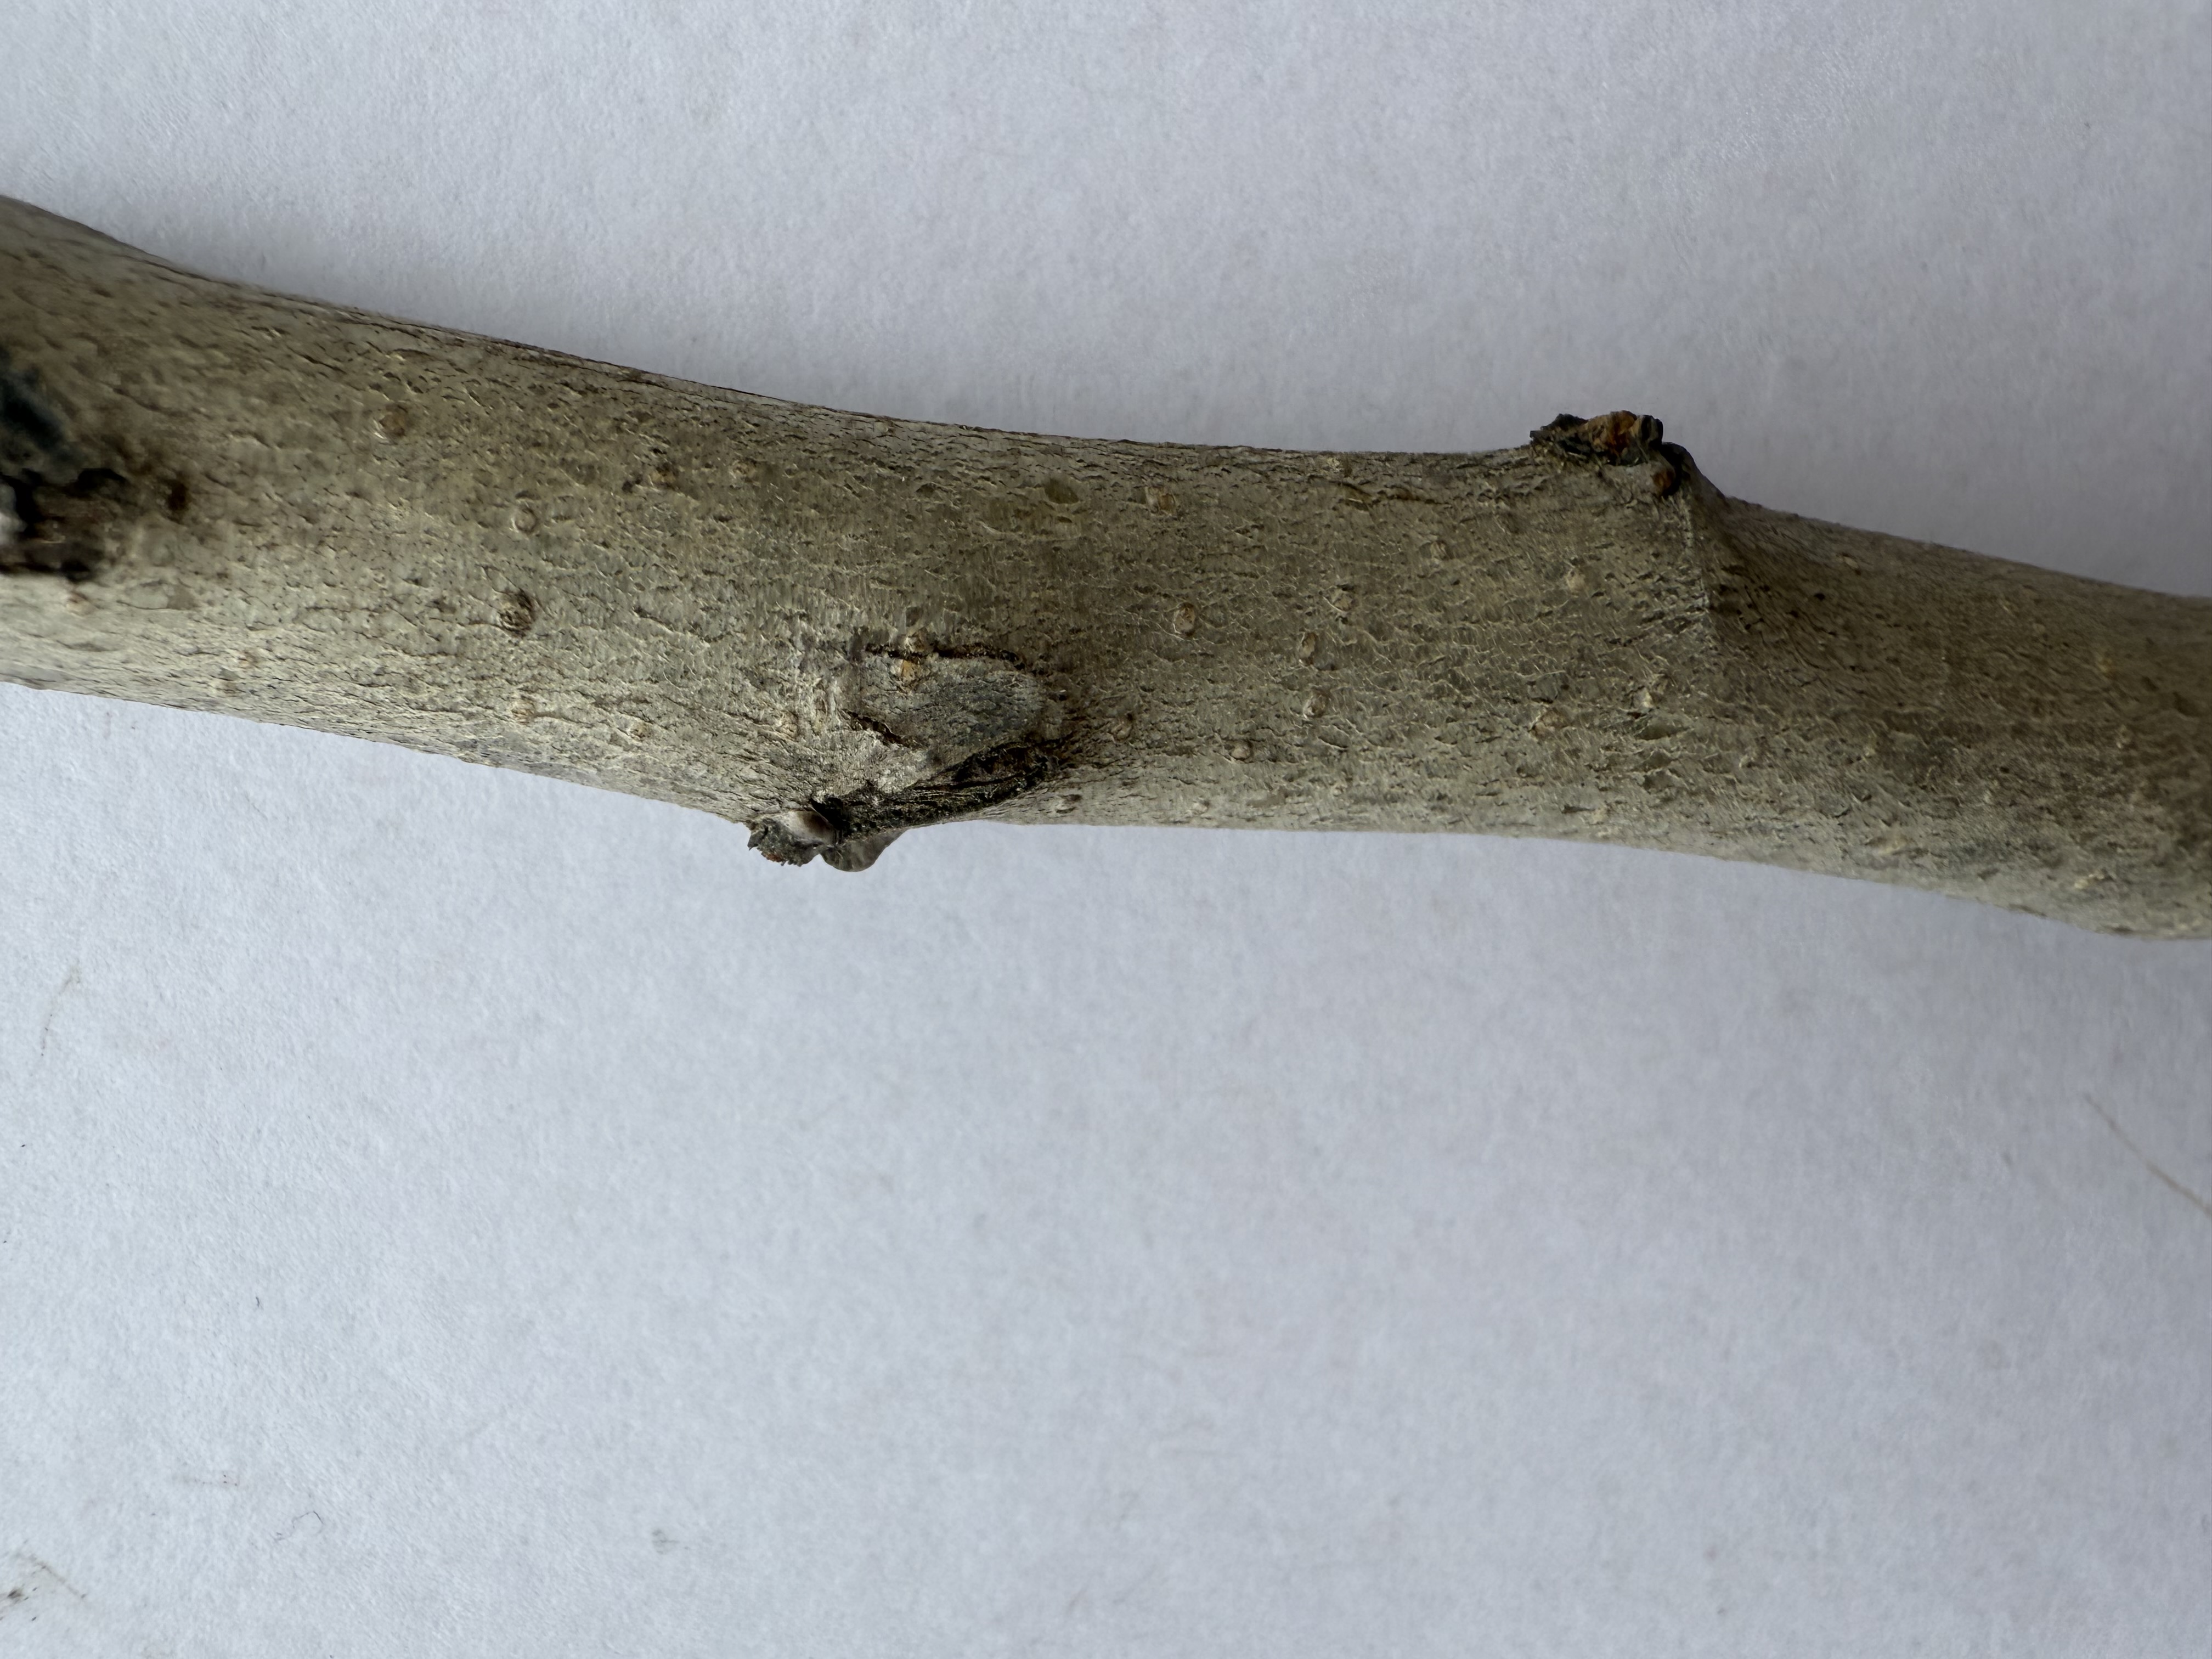
Variety: Medlar